Liberal Popular Alliance

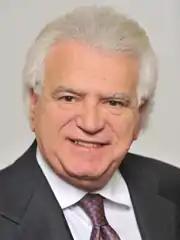
Denis Verdini

Between July and December 2016, the party formed joint groups with Civic Choice (SC),